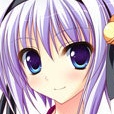
Portrait style: Anime Portrait